Nikolaus Pevsner

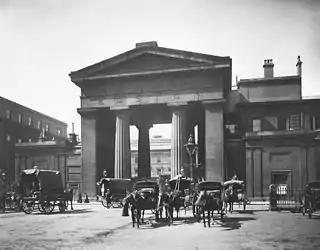
The scandalous demolition of the Euston Arch in 1962 drove Pevsner and others to redouble their efforts to save Victorian buildings

As well as "The Buildings of England", Pevsner proposed the "Pelican History of Art" series (which began in 1953), a multi-volume survey on the model of the German "Handbuch der Kunstwissenschaft" (English: "Handbook of the Science of Art"), which he would himself edit. Many individual volumes are regarded as classics.